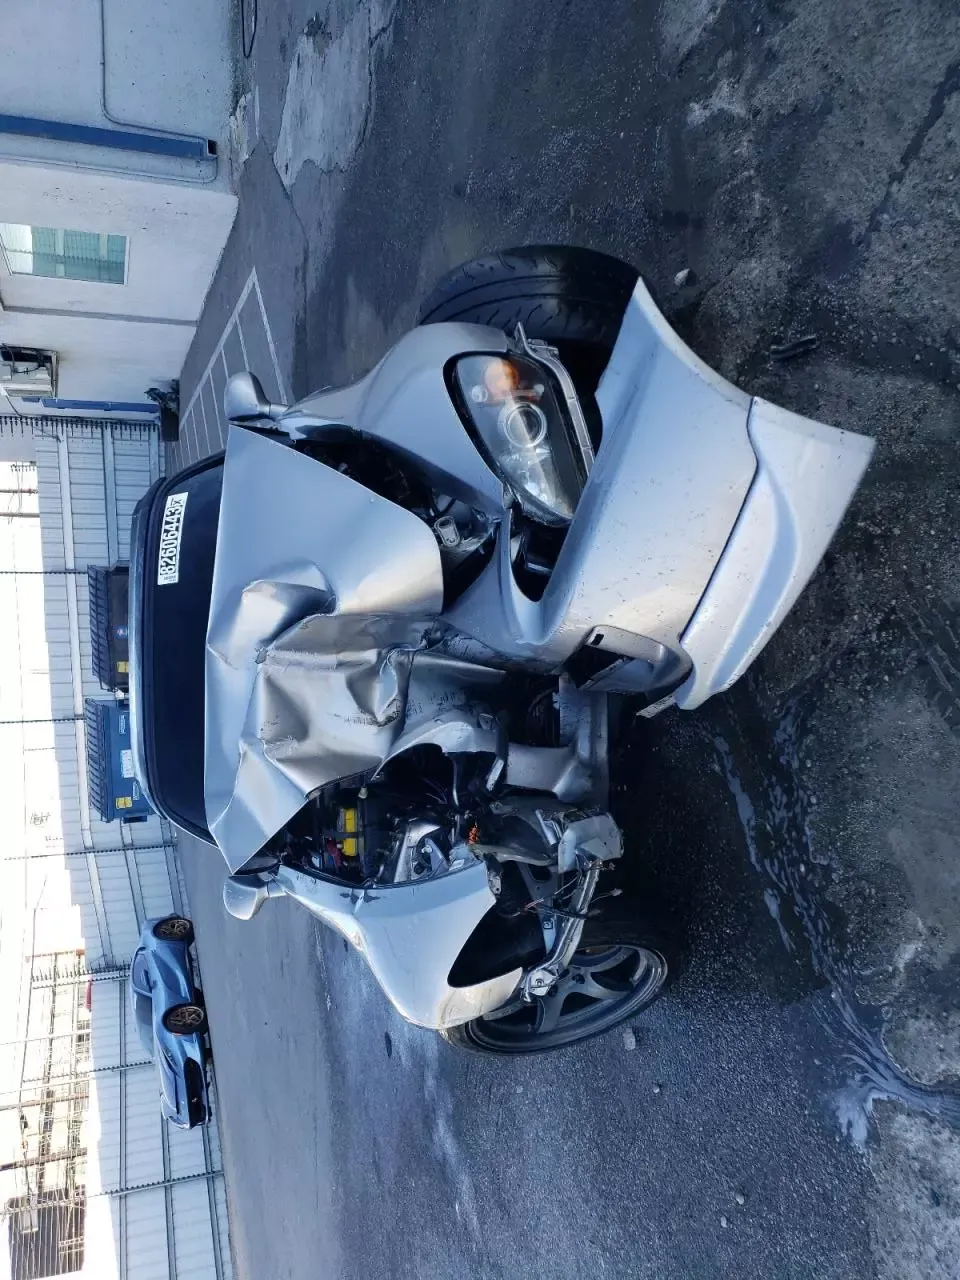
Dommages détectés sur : plaque d'immatriculation avant, pare-choc avant, feu avant droit, feu avant gauche, capot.
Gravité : majeur